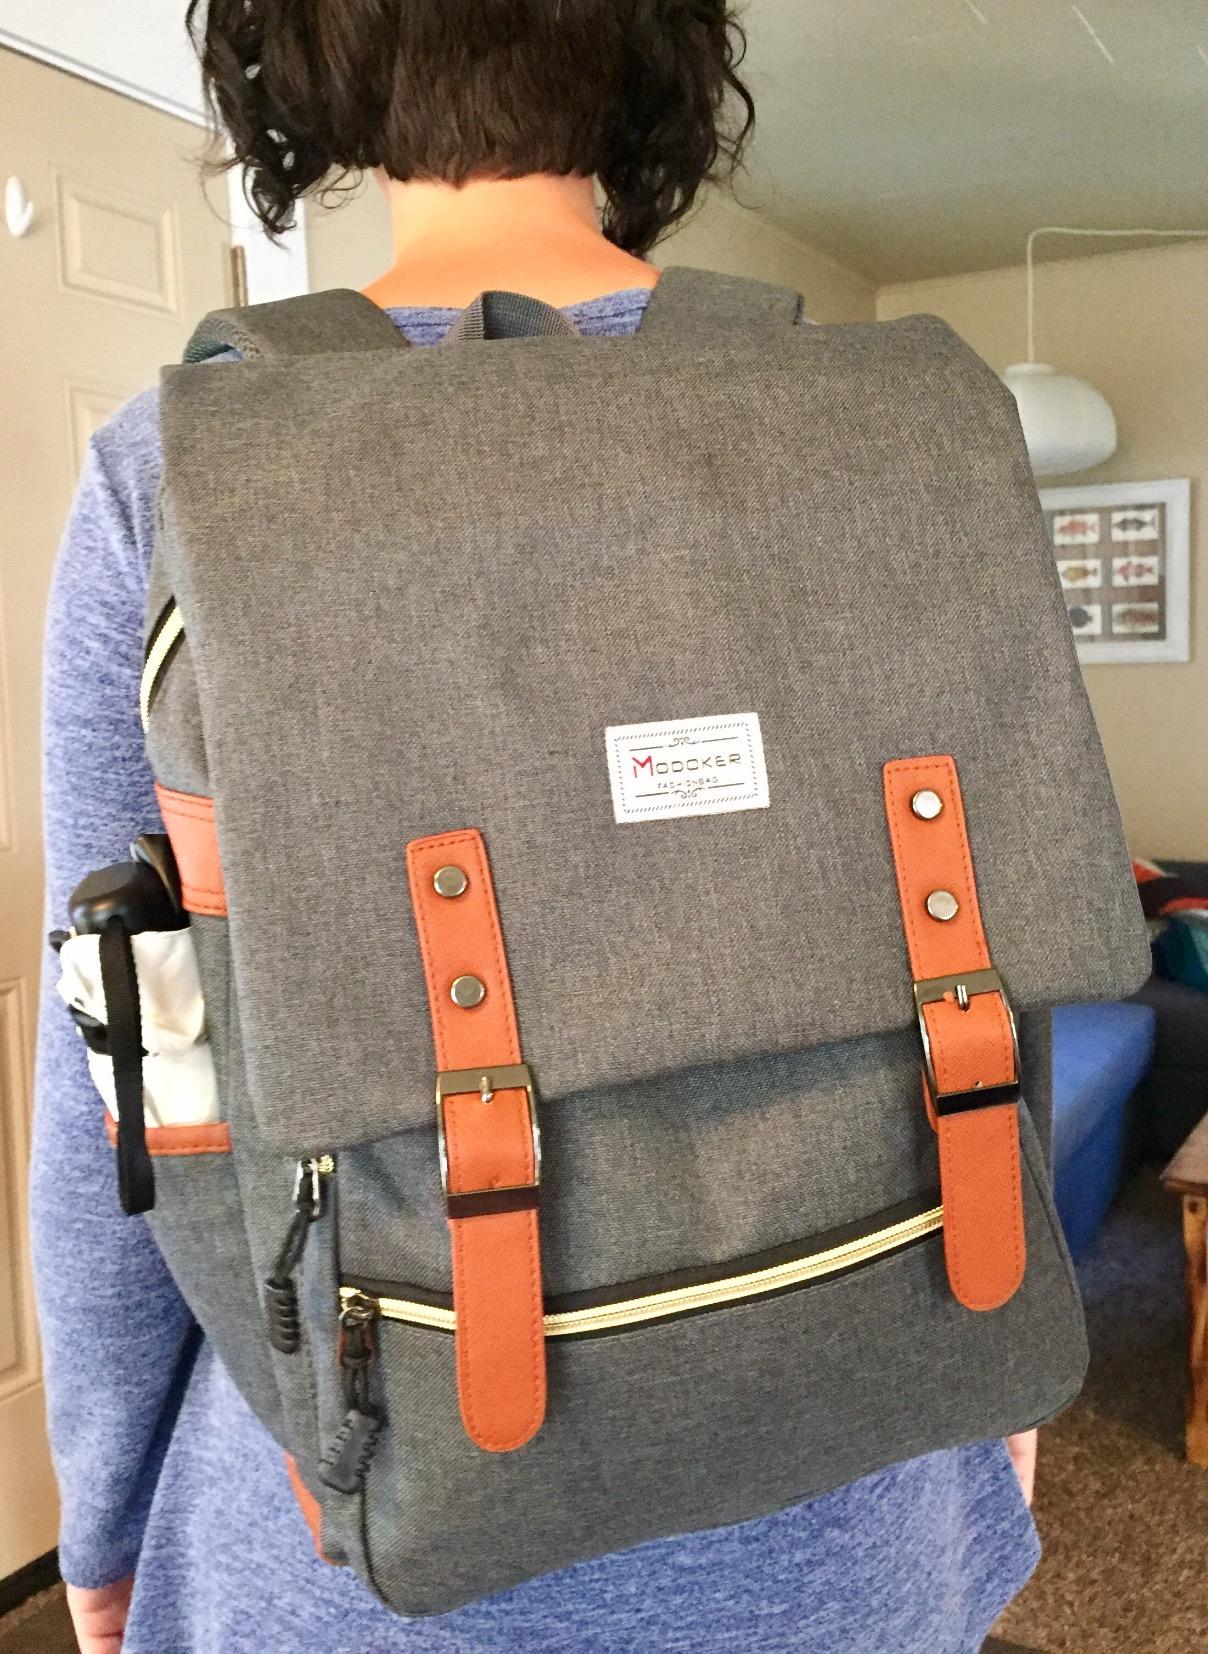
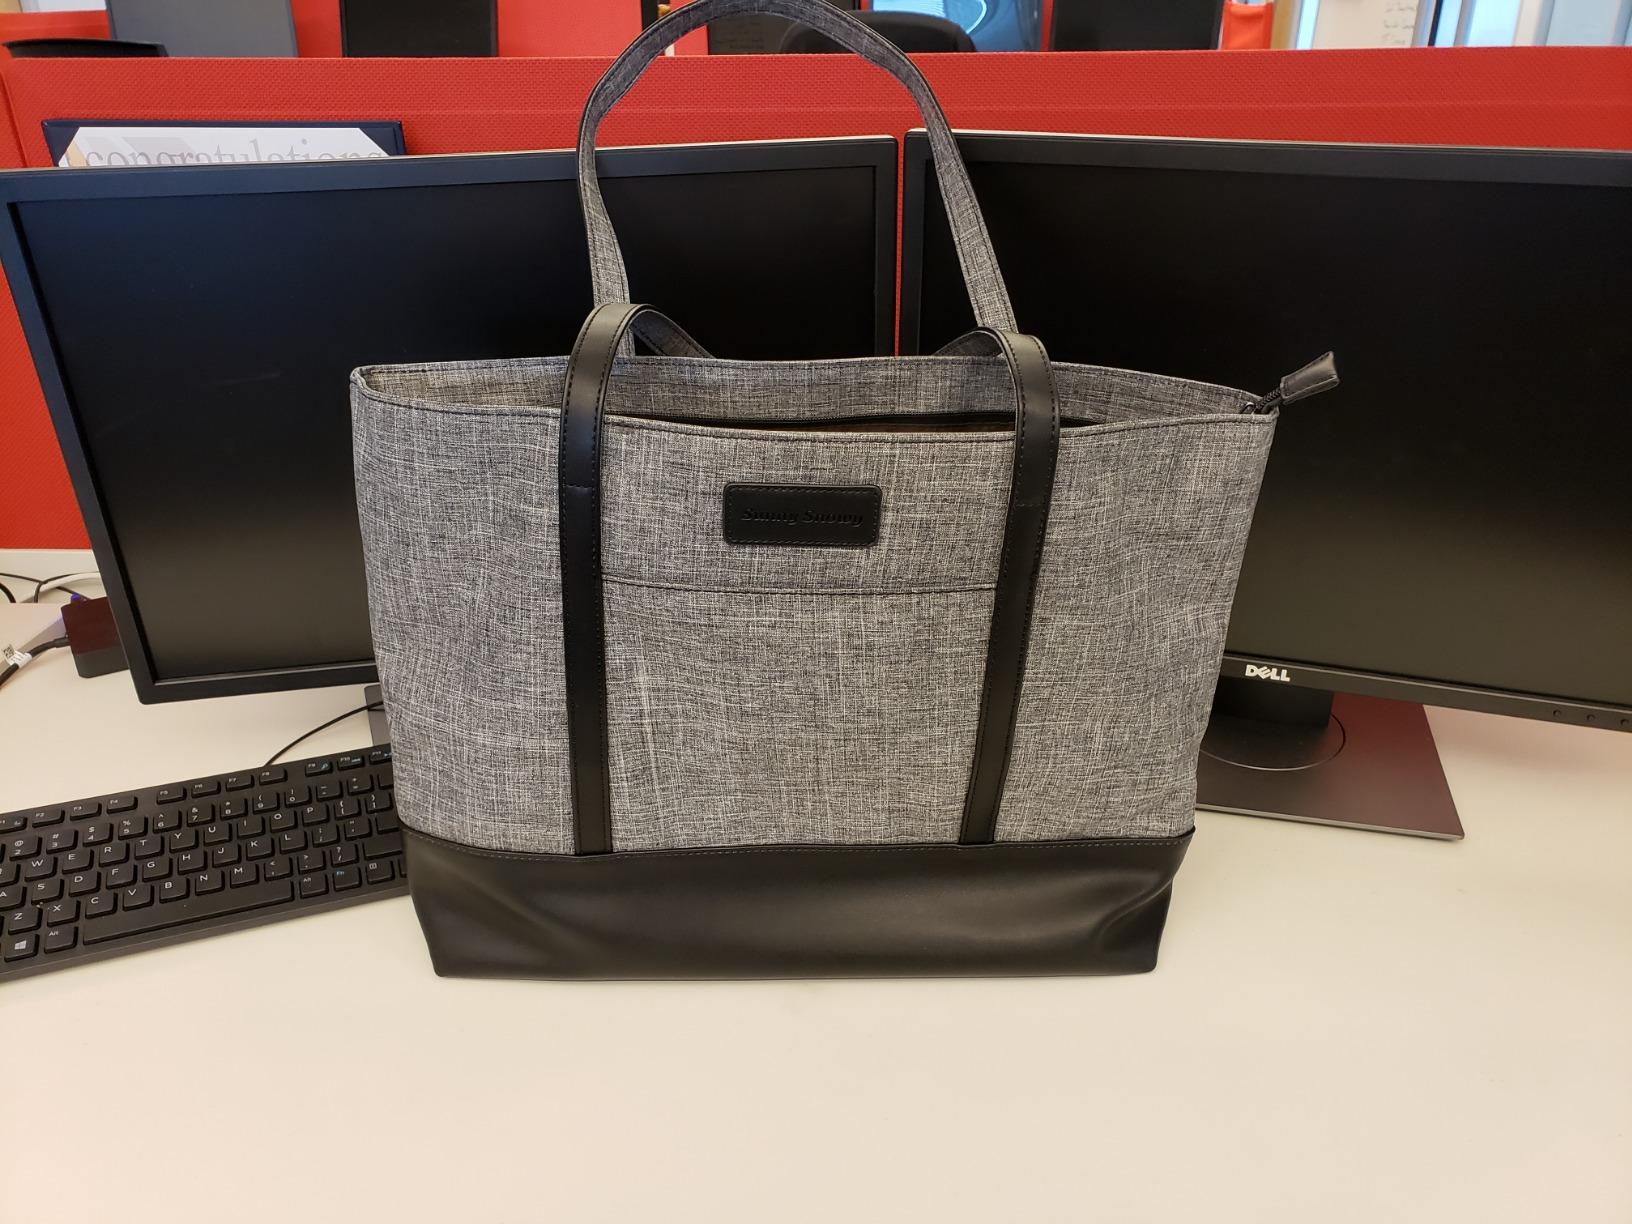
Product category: bag
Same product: no